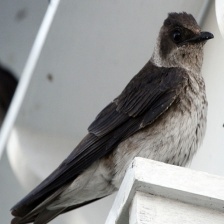
Species: PURPLE MARTIN
Scientific name: PROGNE SUBIS